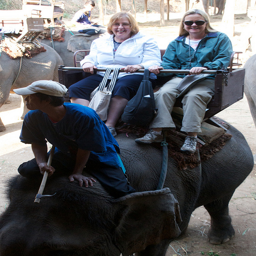
A couple of women riding an elephant while sitting on a bench.
Two women ride on an elephant, led by a guide.
Two women about to take a ride on an elephant.
Three people riding on the back of an elephant.
The two women smile while being driven on the back of an elephant.